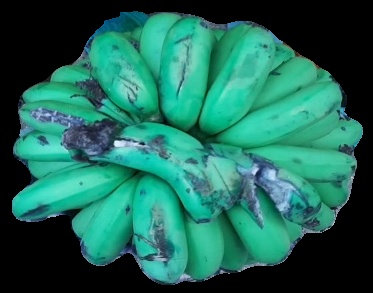
Variety: pachbale
Grade: grade2